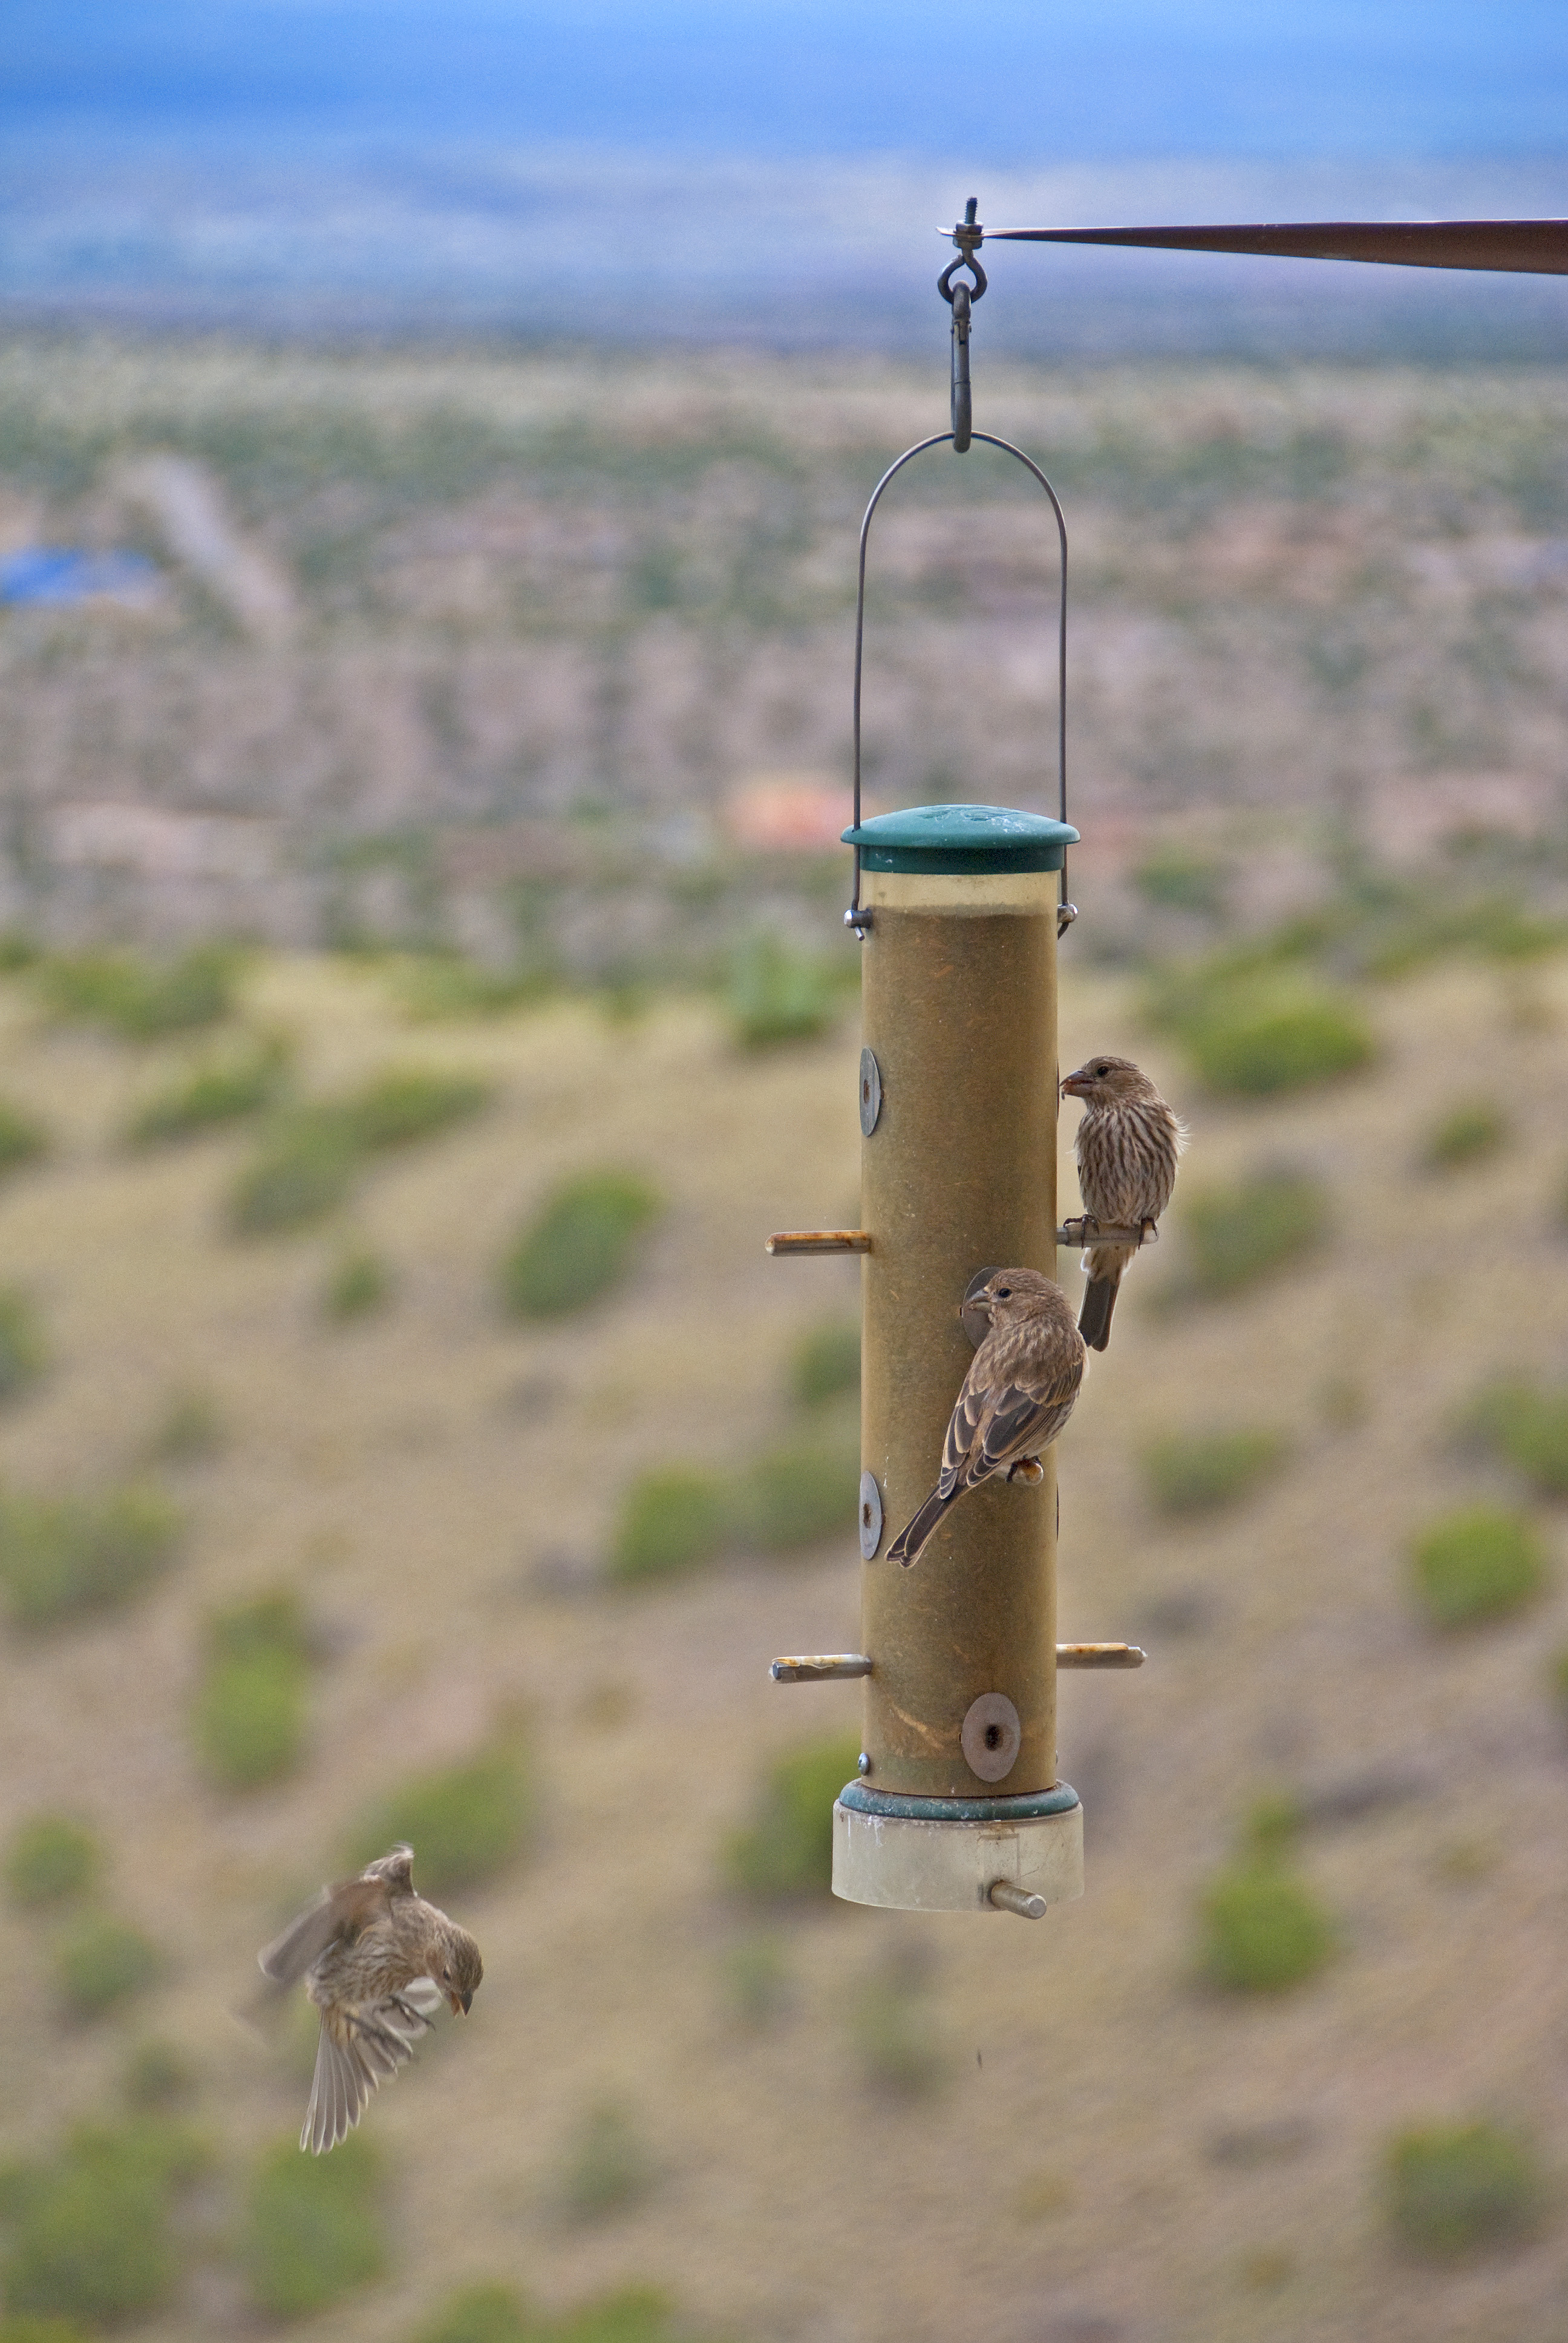
water, bird, wind, birds, birdinflight